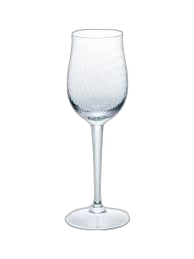
Waste category: glass